History of the United Kingdom during the First World War

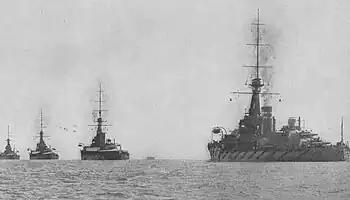
Ships of the 2nd Battle Squadron of the Royal Navy's Grand Fleet

Other members of the royal family were similarly involved. The Duke of York (later George VI) was commissioned in the Royal Navy and saw action as a turret officer aboard HMS "Collingwood" at the battle of Jutland but saw no further action in the war, largely because of ill health. Princess Mary, the King's only daughter, visited hospitals and welfare organisations with her mother, assisting with projects to give comfort to British servicemen and assistance to their families. One of these projects was Princess Mary's "Christmas Gift Fund", through which £162,000 worth of gifts was sent to all British soldiers and sailors for Christmas 1914. She took an active role in promoting the Girl Guide movement, the Voluntary Aid Detachment (VAD), the Land Girls and in 1918, she took a nursing course and went to work at Great Ormond Street Hospital.